List of international cricket five-wicket hauls at WACA Ground

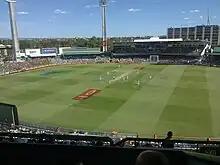
The WACA Ground during a Test match between Australia and England in December 2010.

The WACA Ground is a sport ground in Perth, Western Australia. The ground was established in 1893 and operated by the Western Australian Cricket Association. It hosted its first Test match in 1970 when Australia played England. The first One Day International (ODI) on the ground was played in 1980 and its first Twenty20 International (T20I) was played in 2007. Women's Test cricket was first played on the ground in 1958, the first women's on the ground ODI was played in 2005 and the first women's T20I on the ground was played in 2020.